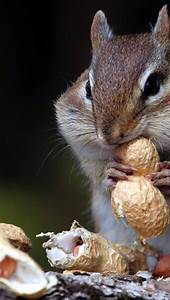
Label: scoiattolo